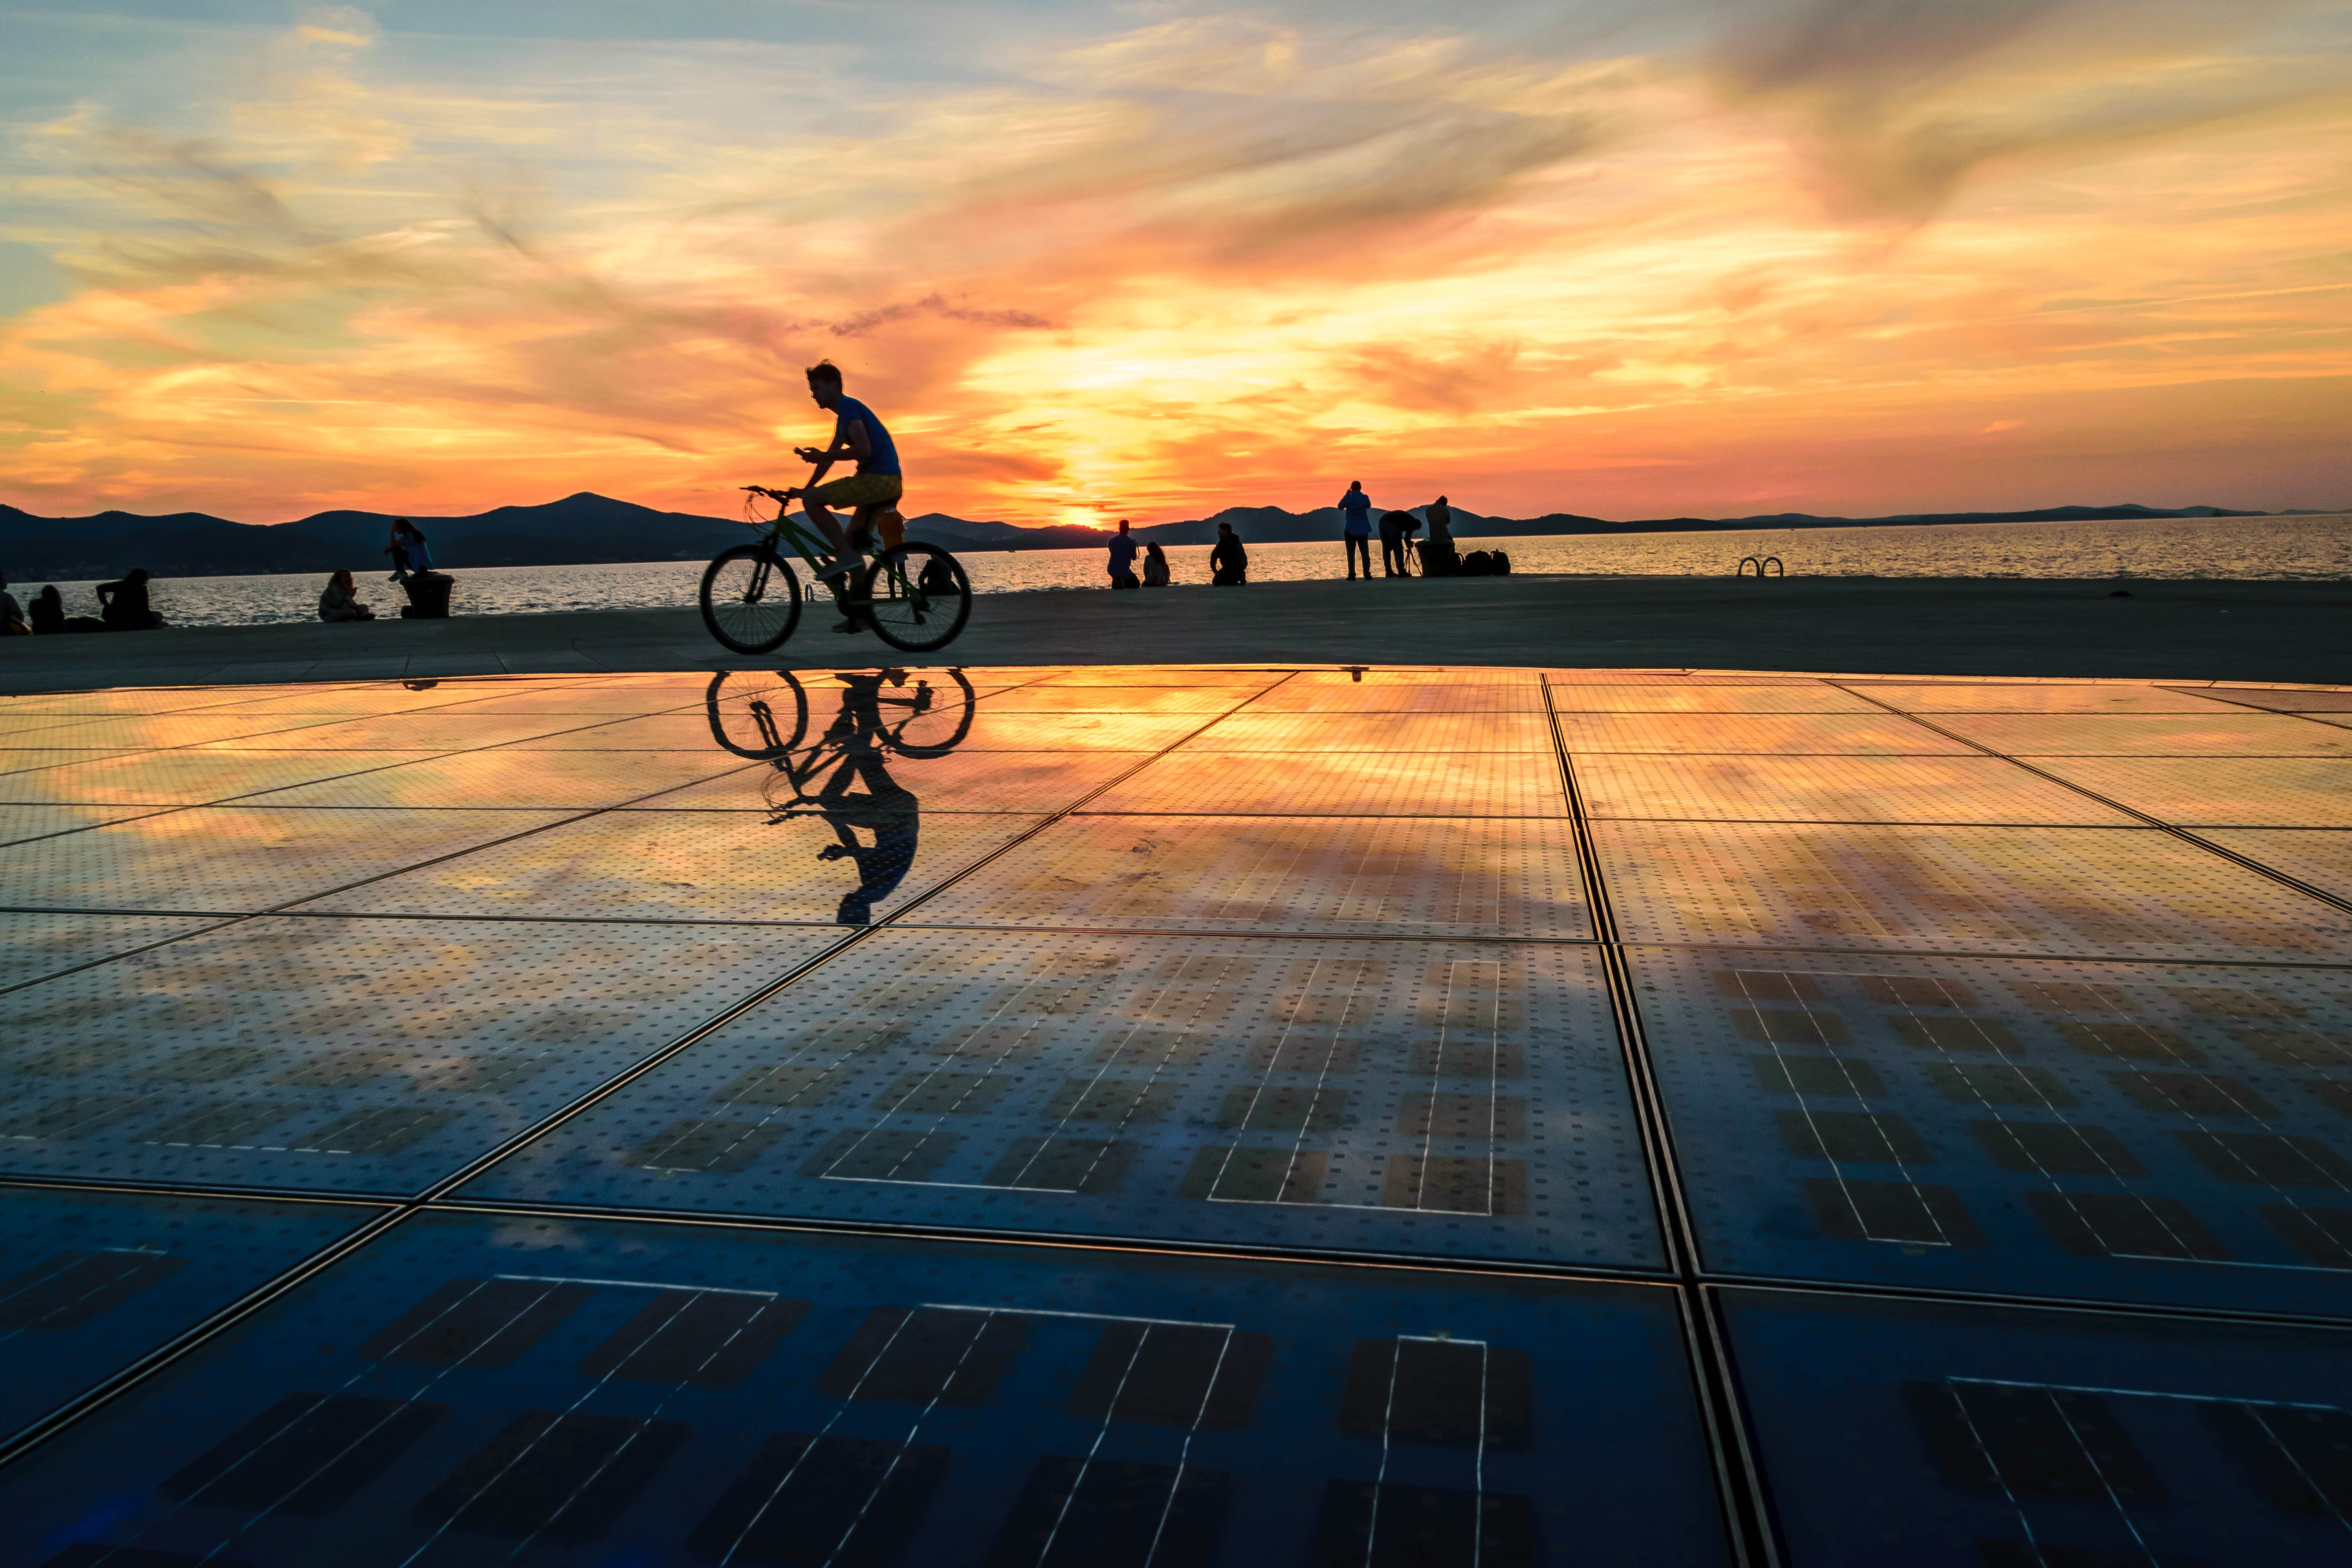
sea, horizon, cloud, sky, sunrise, sunset, sunlight, morning, dawn, airplane, dusk, evening, reflection, vehicle, cycle, croatia, zadar, adriatic sea, sea organ, atmosphere of earth